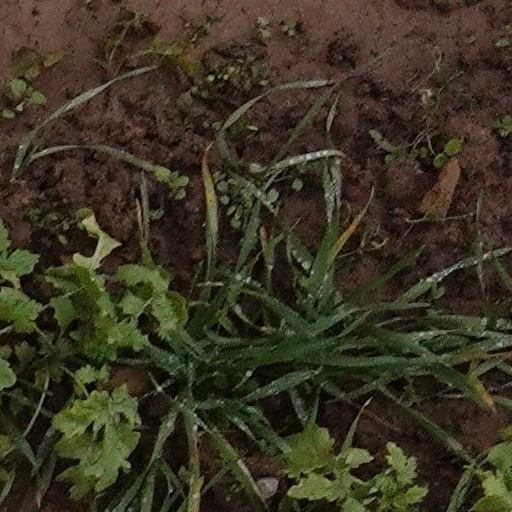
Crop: wheat